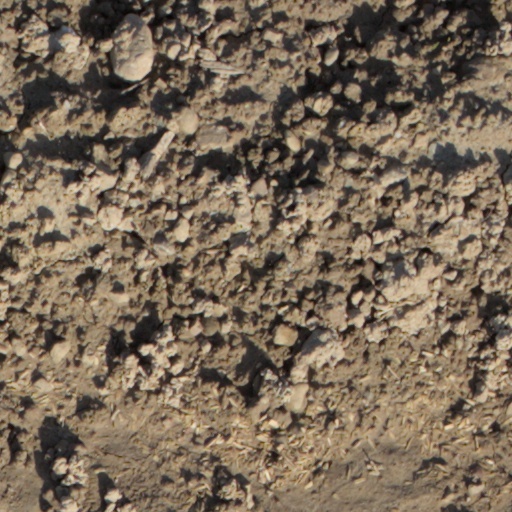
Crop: wheat